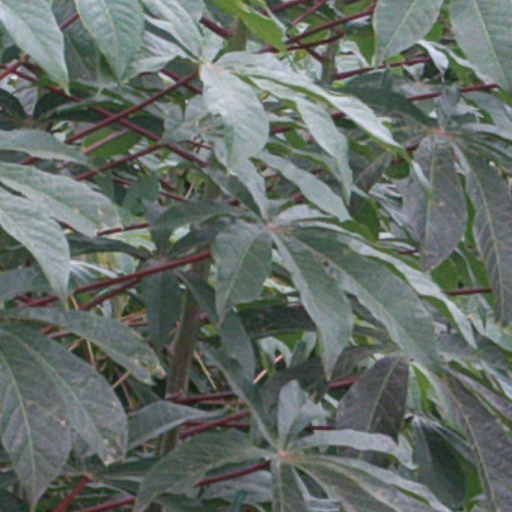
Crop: cassava